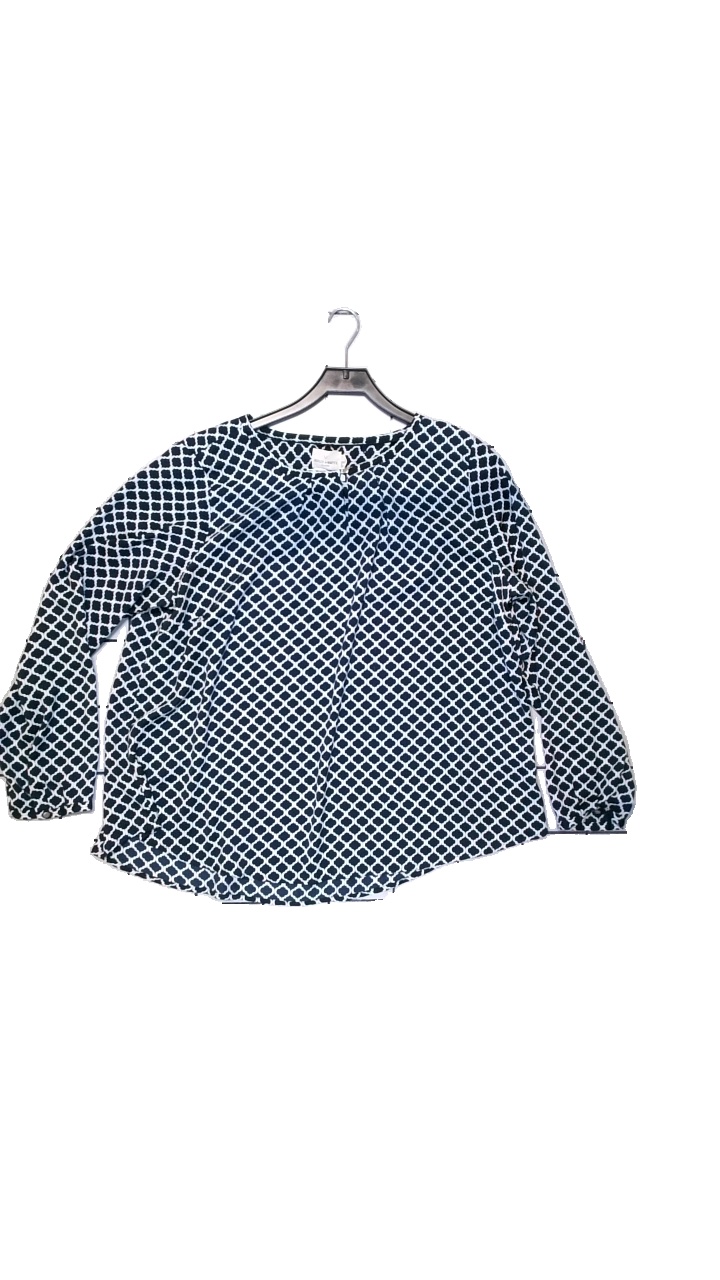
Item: Blouse (Ladies)
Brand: Holly And Whyte (lindex)
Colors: Blue, White, Multicolor
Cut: Loose, C-collar
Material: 100% polyester
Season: All
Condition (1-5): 4
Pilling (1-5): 5
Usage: Reuse
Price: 50-100